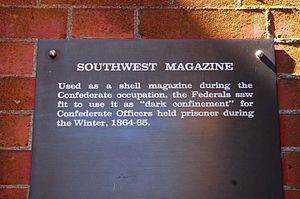
Fort Pulaski / Belejring og nedkæmpelse af Fort Pulaski
Sydvestlige magasin.
Sydvestlige magasin.
Fort Pulaski ligger mellem Savannah og Tybee Island i Georgia. Det er i dag et National Monument, som huskes fordi det var her, i 1862 under den Amerikanske borgerkrig at Unionshæren med succes afprøvede riflede kanoner mod murede befæstninger. Successen betød at sådanne befæstninger med et var forældede. Fortet blev også anvendt som krigsfangelejr. Fort Pulaski National Monument består af det meste af Cockspur Island og hele den tilstødende McQueens Island.